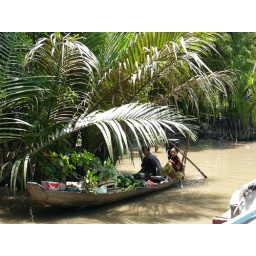
curious onlookers as our boat is stuck in sand in Mekong Delta canal, Vietnam